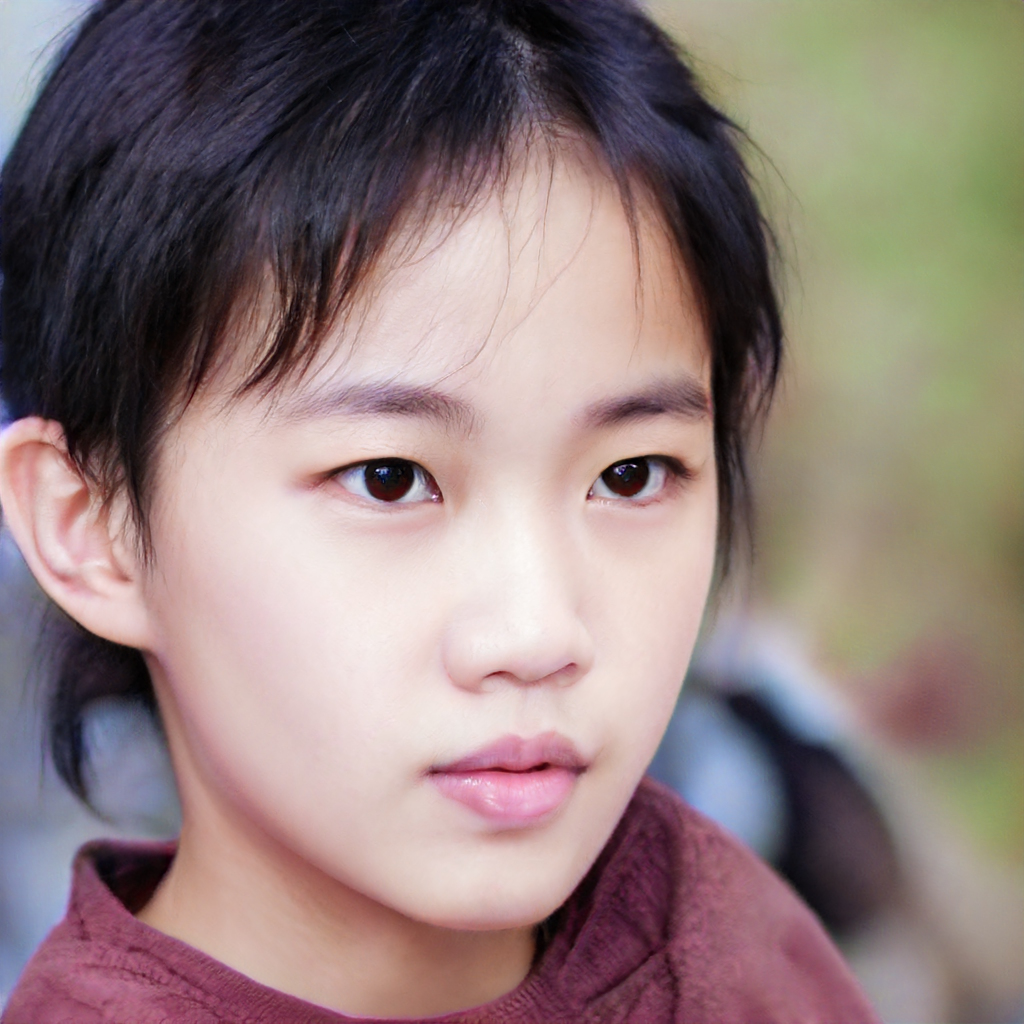
Label: Colored